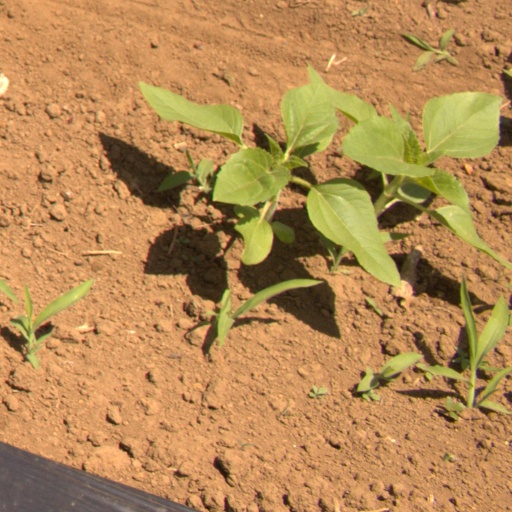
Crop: Jerusalem artichoke